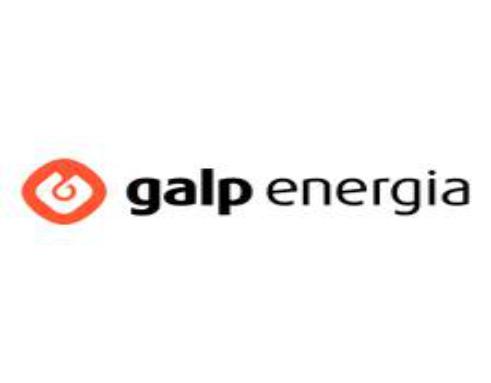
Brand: Galp
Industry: Necessities